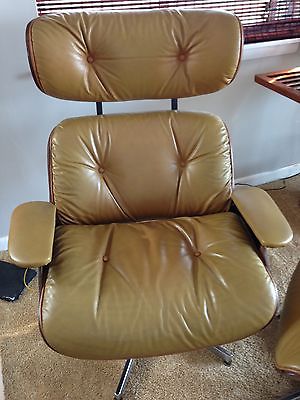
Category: chair